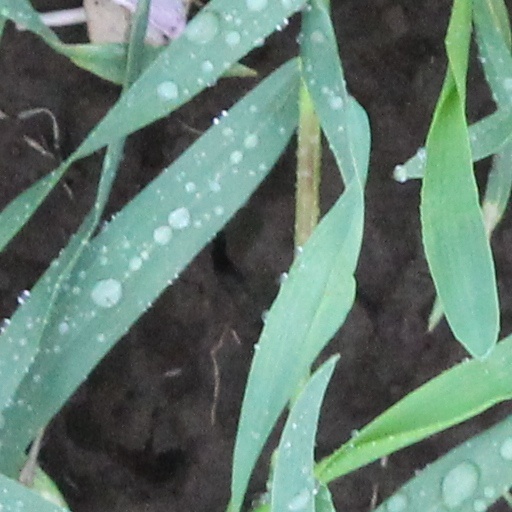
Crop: wheat